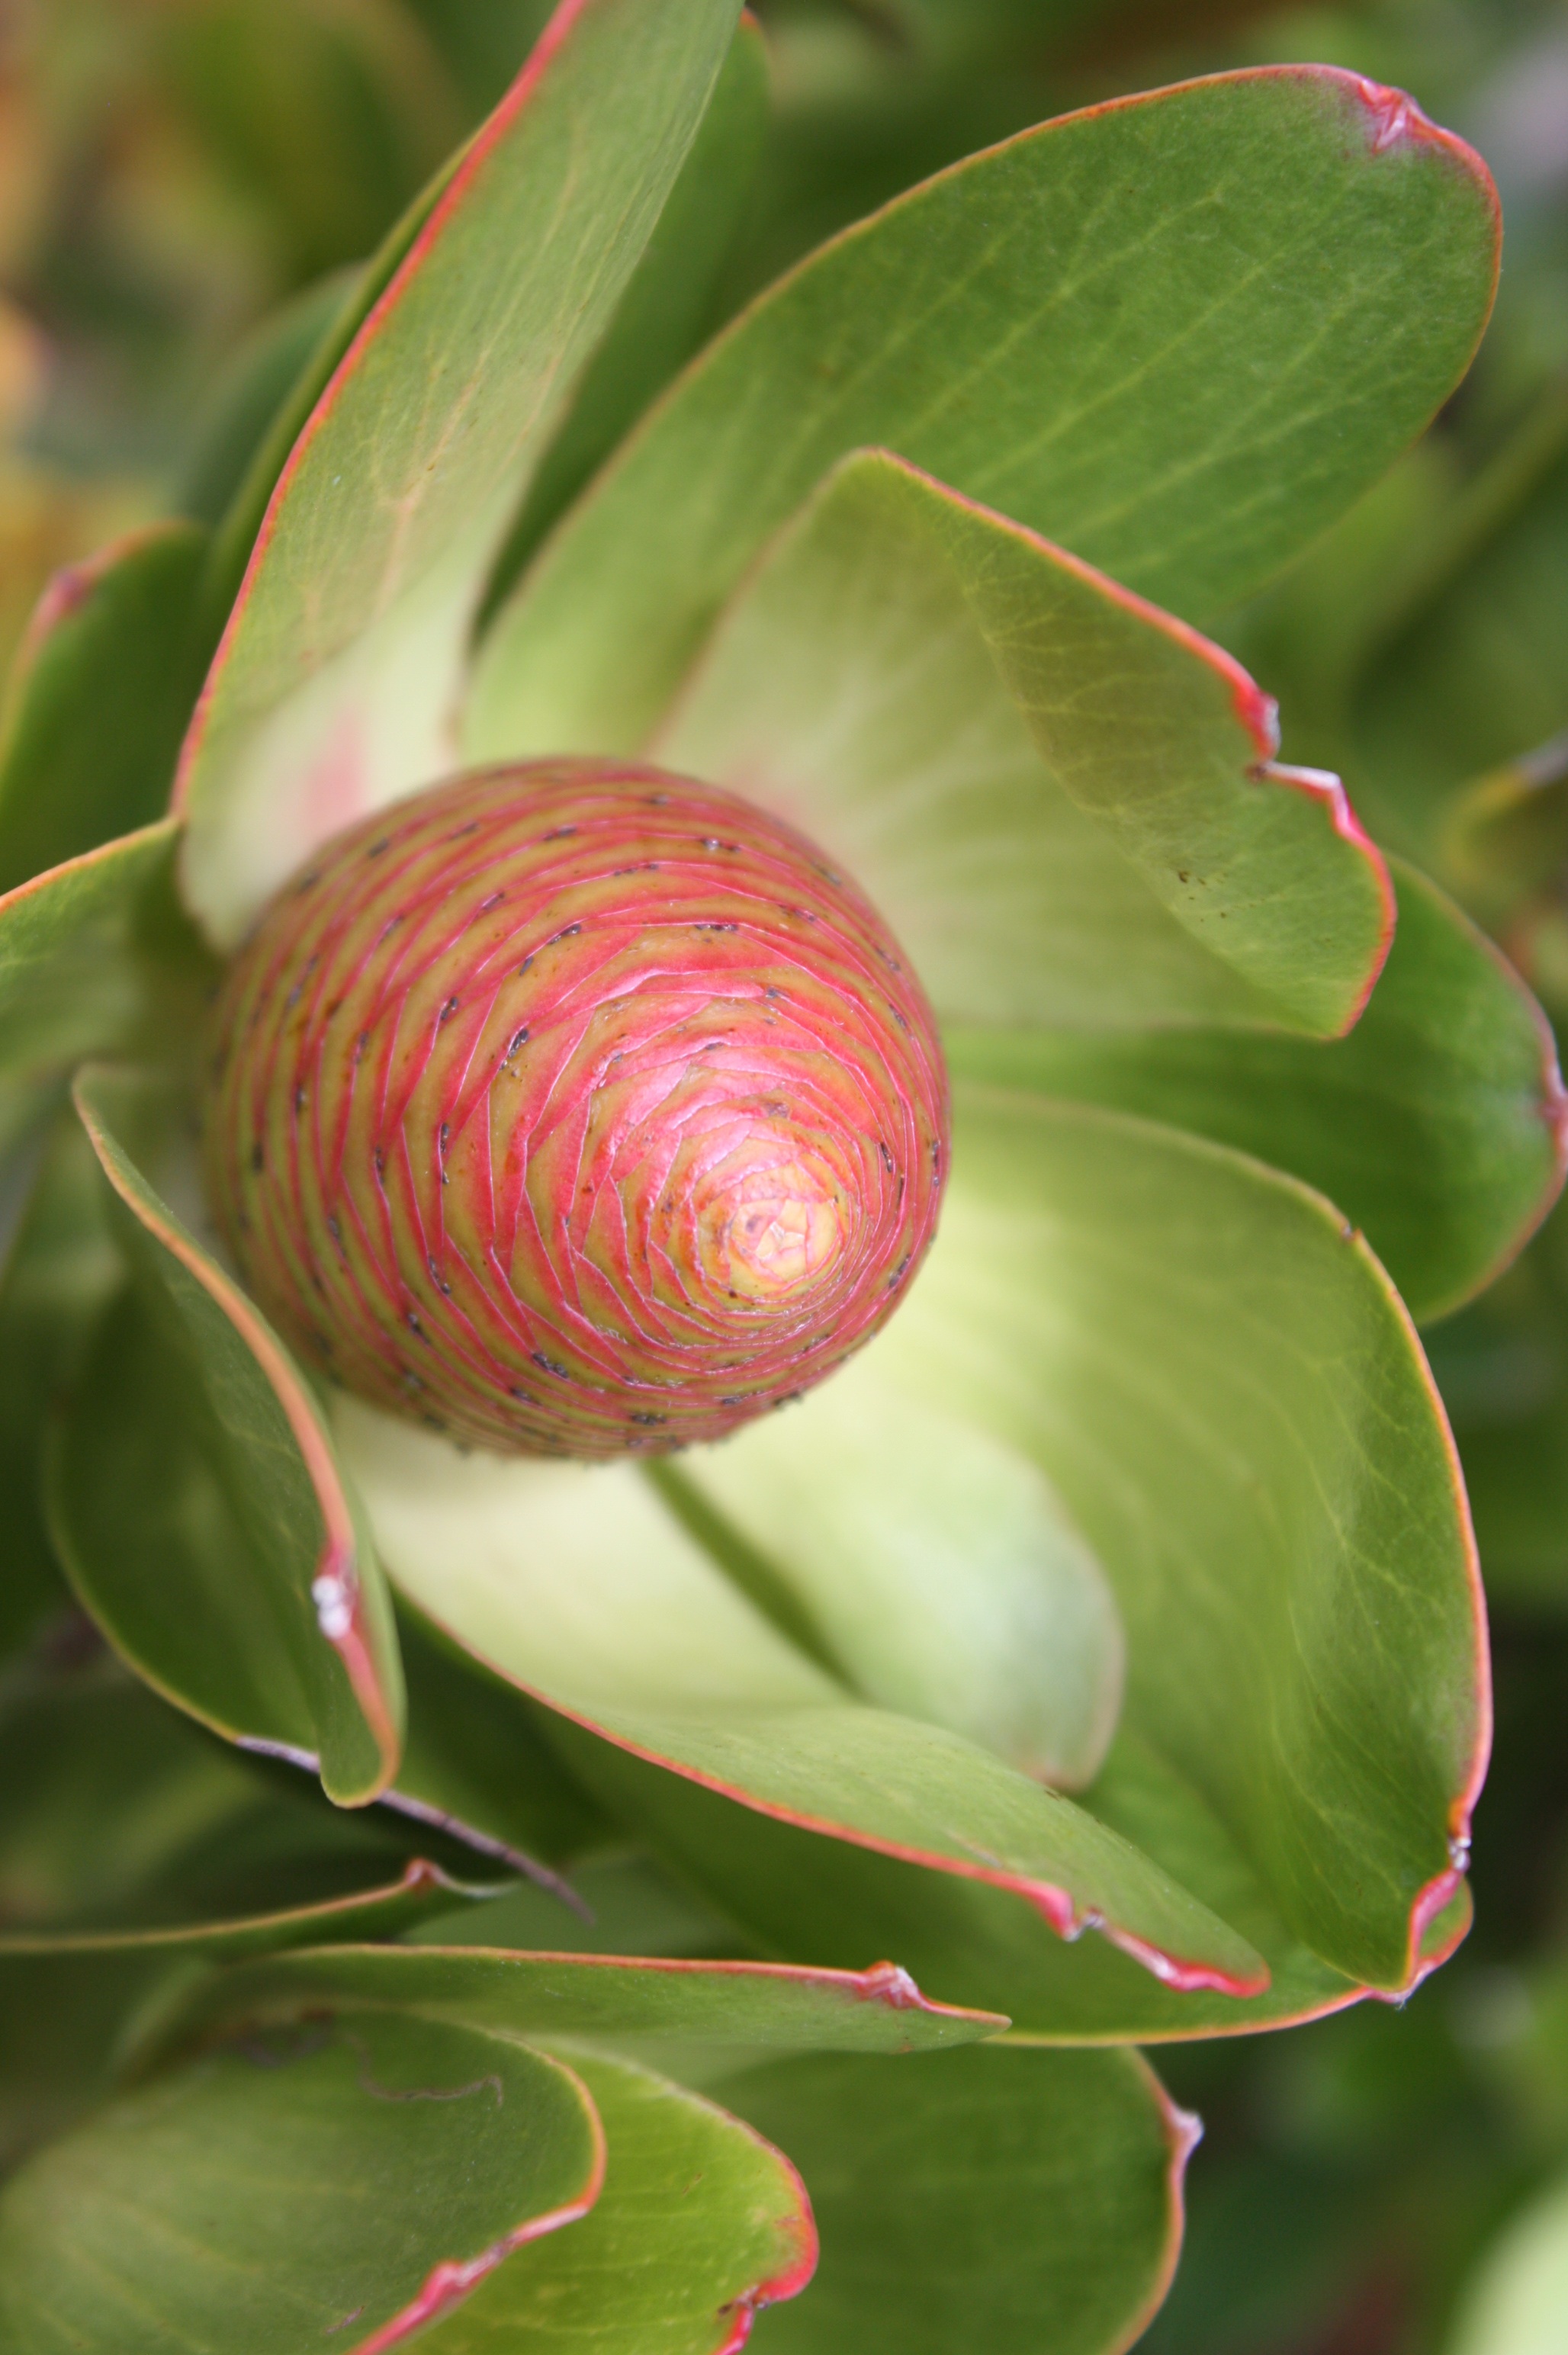
tree, branch, blossom, plant, leaf, flower, petal, bloom, green, produce, botany, flora, close up, shrub, bud, south africa, macro photography, cape town, flowering plant, kirstenbosch, plant stem, land plant